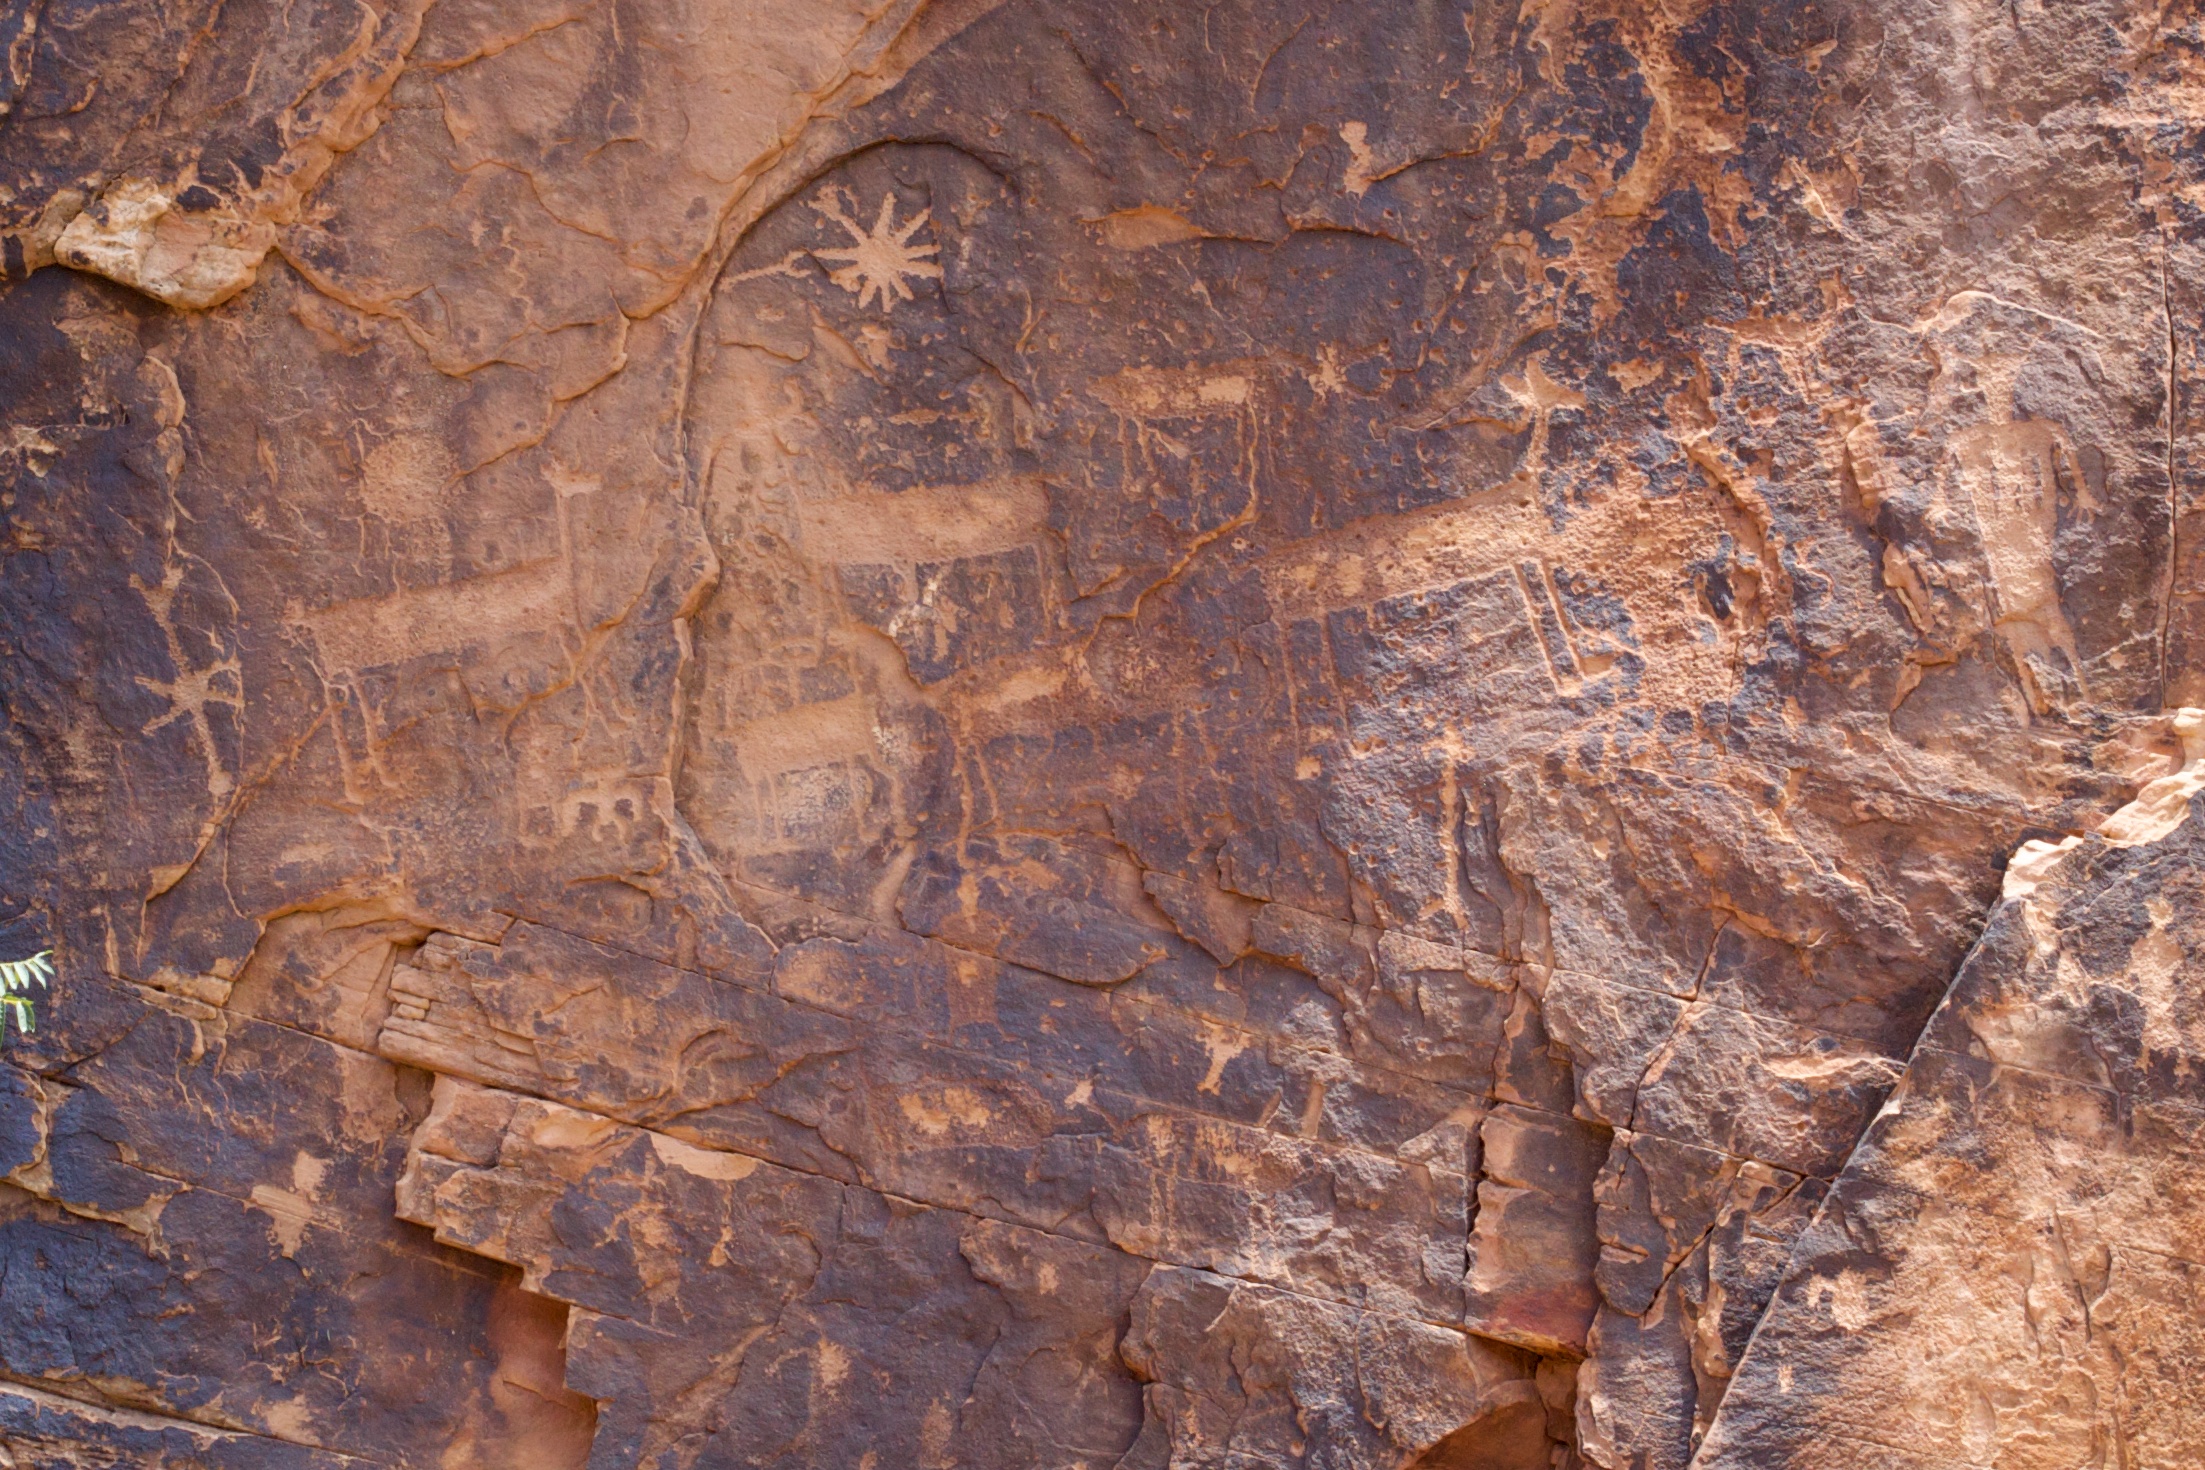
rock, wood, formation, arch, cave, soil, canyon, terrain, material, geology, petroglyph, rockartranch, wadi, landform, ancient history, geographical feature